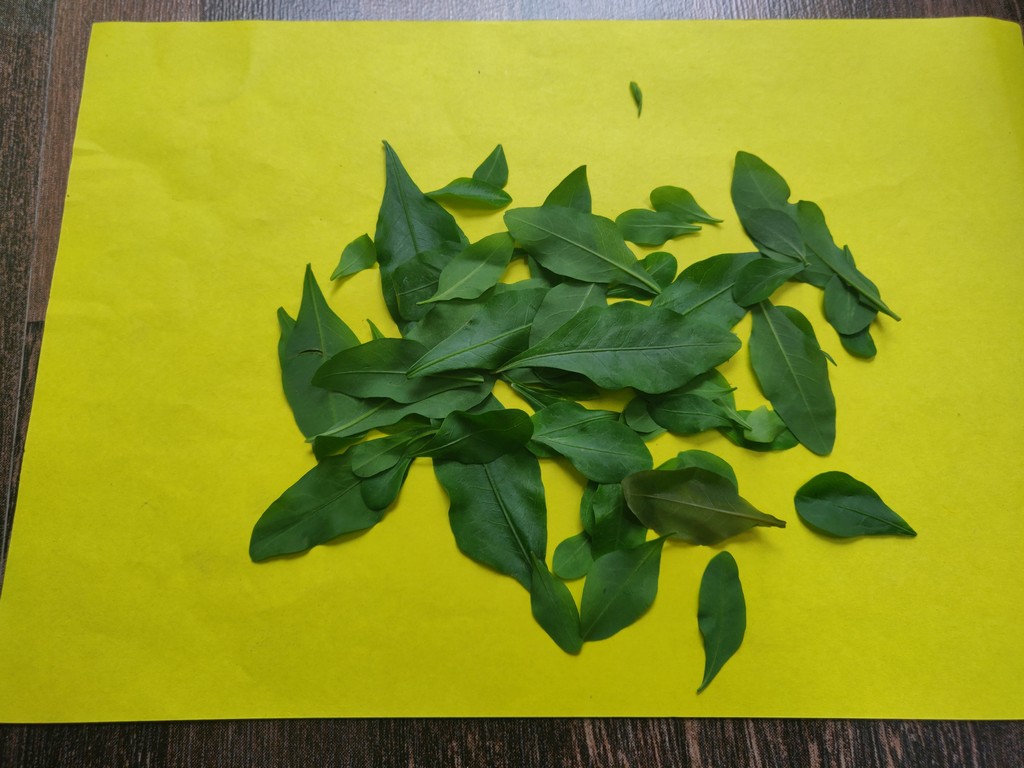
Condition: Healthy
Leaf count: multiple
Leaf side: unknown